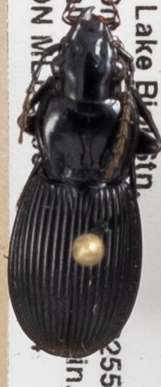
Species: Pterostichus lachrymosus
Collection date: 2019-06-04
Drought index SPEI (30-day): -1.13
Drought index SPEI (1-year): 2.09
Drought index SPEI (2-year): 2.09